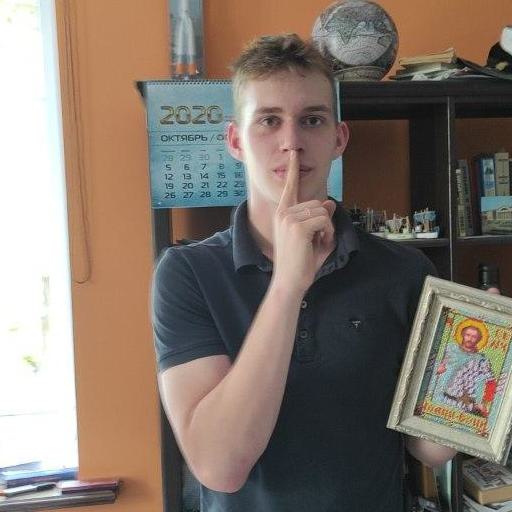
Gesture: mute